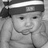
Emotion: neutral